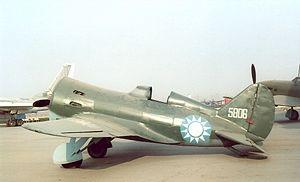
Le Polikarpov I-16 Ishak était un avion de chasse soviétique, qui vola pour la première fois en décembre 1933, et entra en service en 1935.